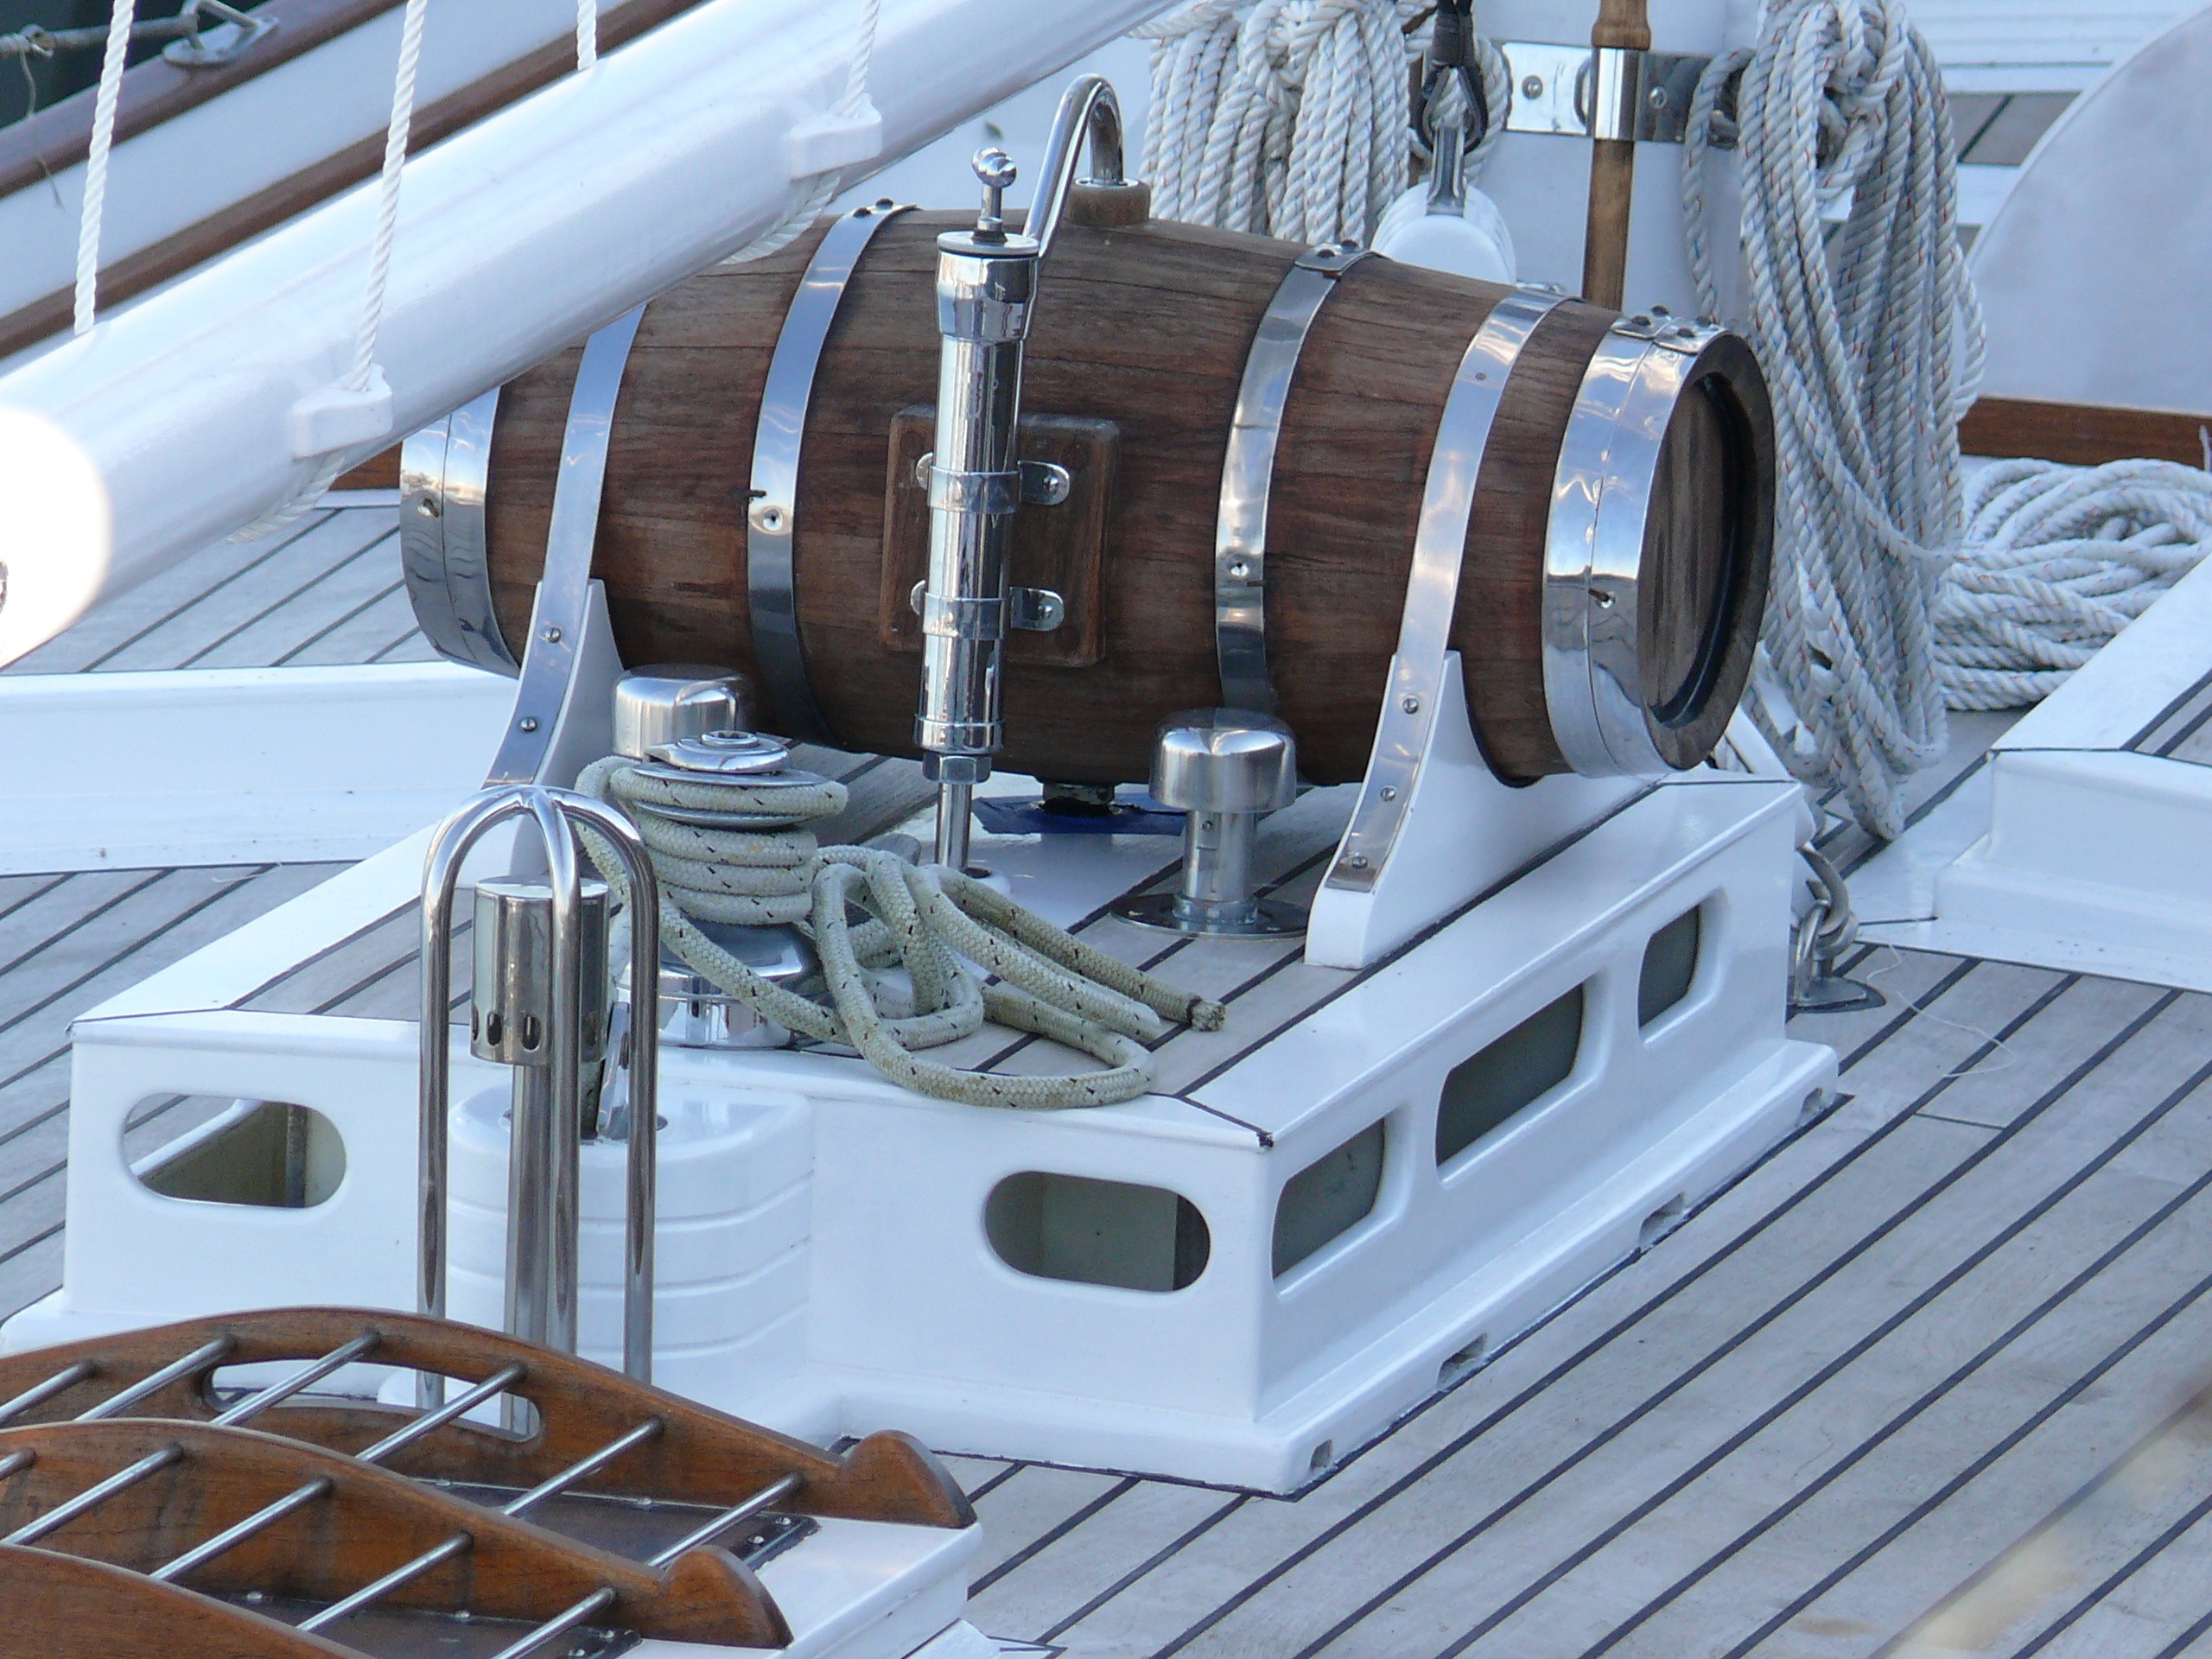
sea, water, ocean, rope, wood, boat, ship, vehicle, mast, sailing, yacht, color, marina, port, sailboat, marine, navigation, normandy, heritage, sailing vessel, maritime, wharf, watercraft, former, sailing boat, regatta, sides, old rig, aircraft engine